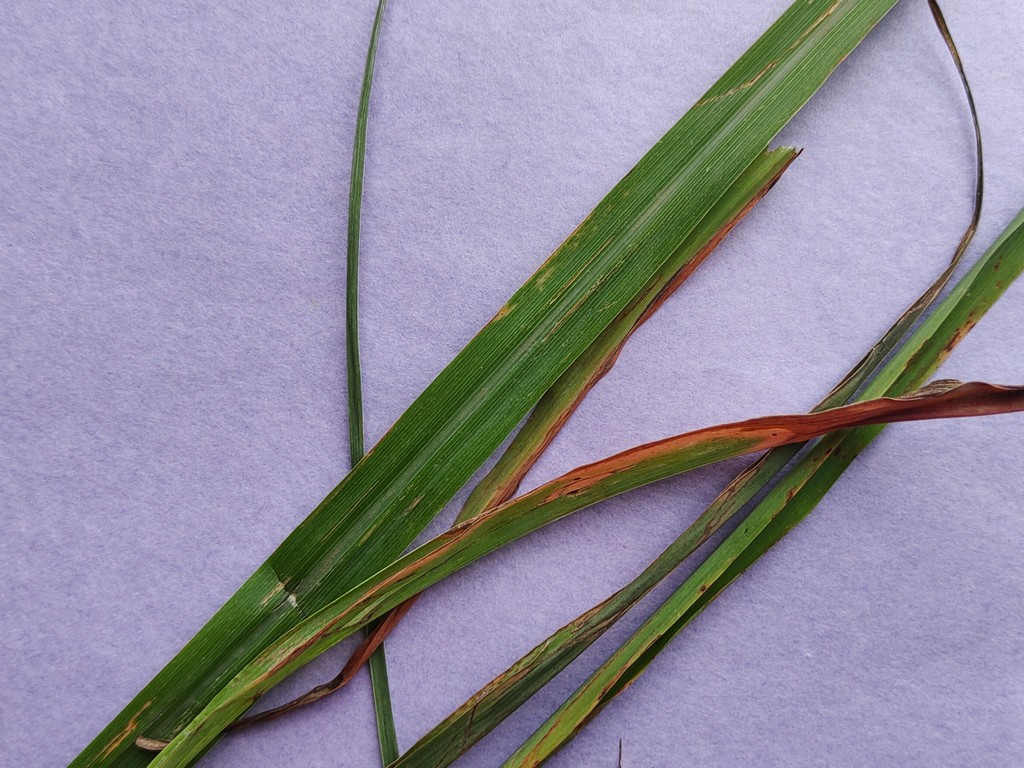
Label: Unhealthy